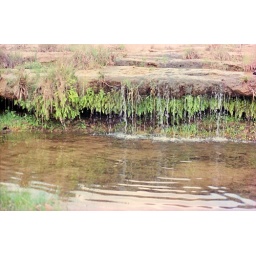
April 1981 more spring memories, water drips over ferns in a creek in the hill county